Saqacengalj

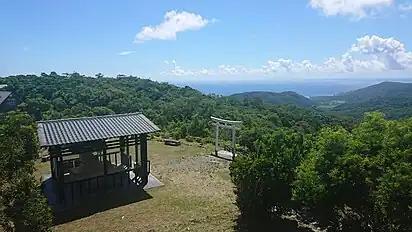
Gaoshi Shrine

Saqacengalj is located on the gentle slope of the forest compartment, surrounded by mountains and is in an environment of a low-altitude broad-leaved forest. The west side of the site is backed by the hillside and the east side faces the Pacific Ocean. The campus of the National Chung Shan Institute of Science and Technology (NCSIST) is located below the site, with Gangzai Creek flowing through it. It is adjacent to Gaoshi Village, Mudan Township, Pingtung County. There is a guide and instruction board for the Saqacengalj site at the entrance.